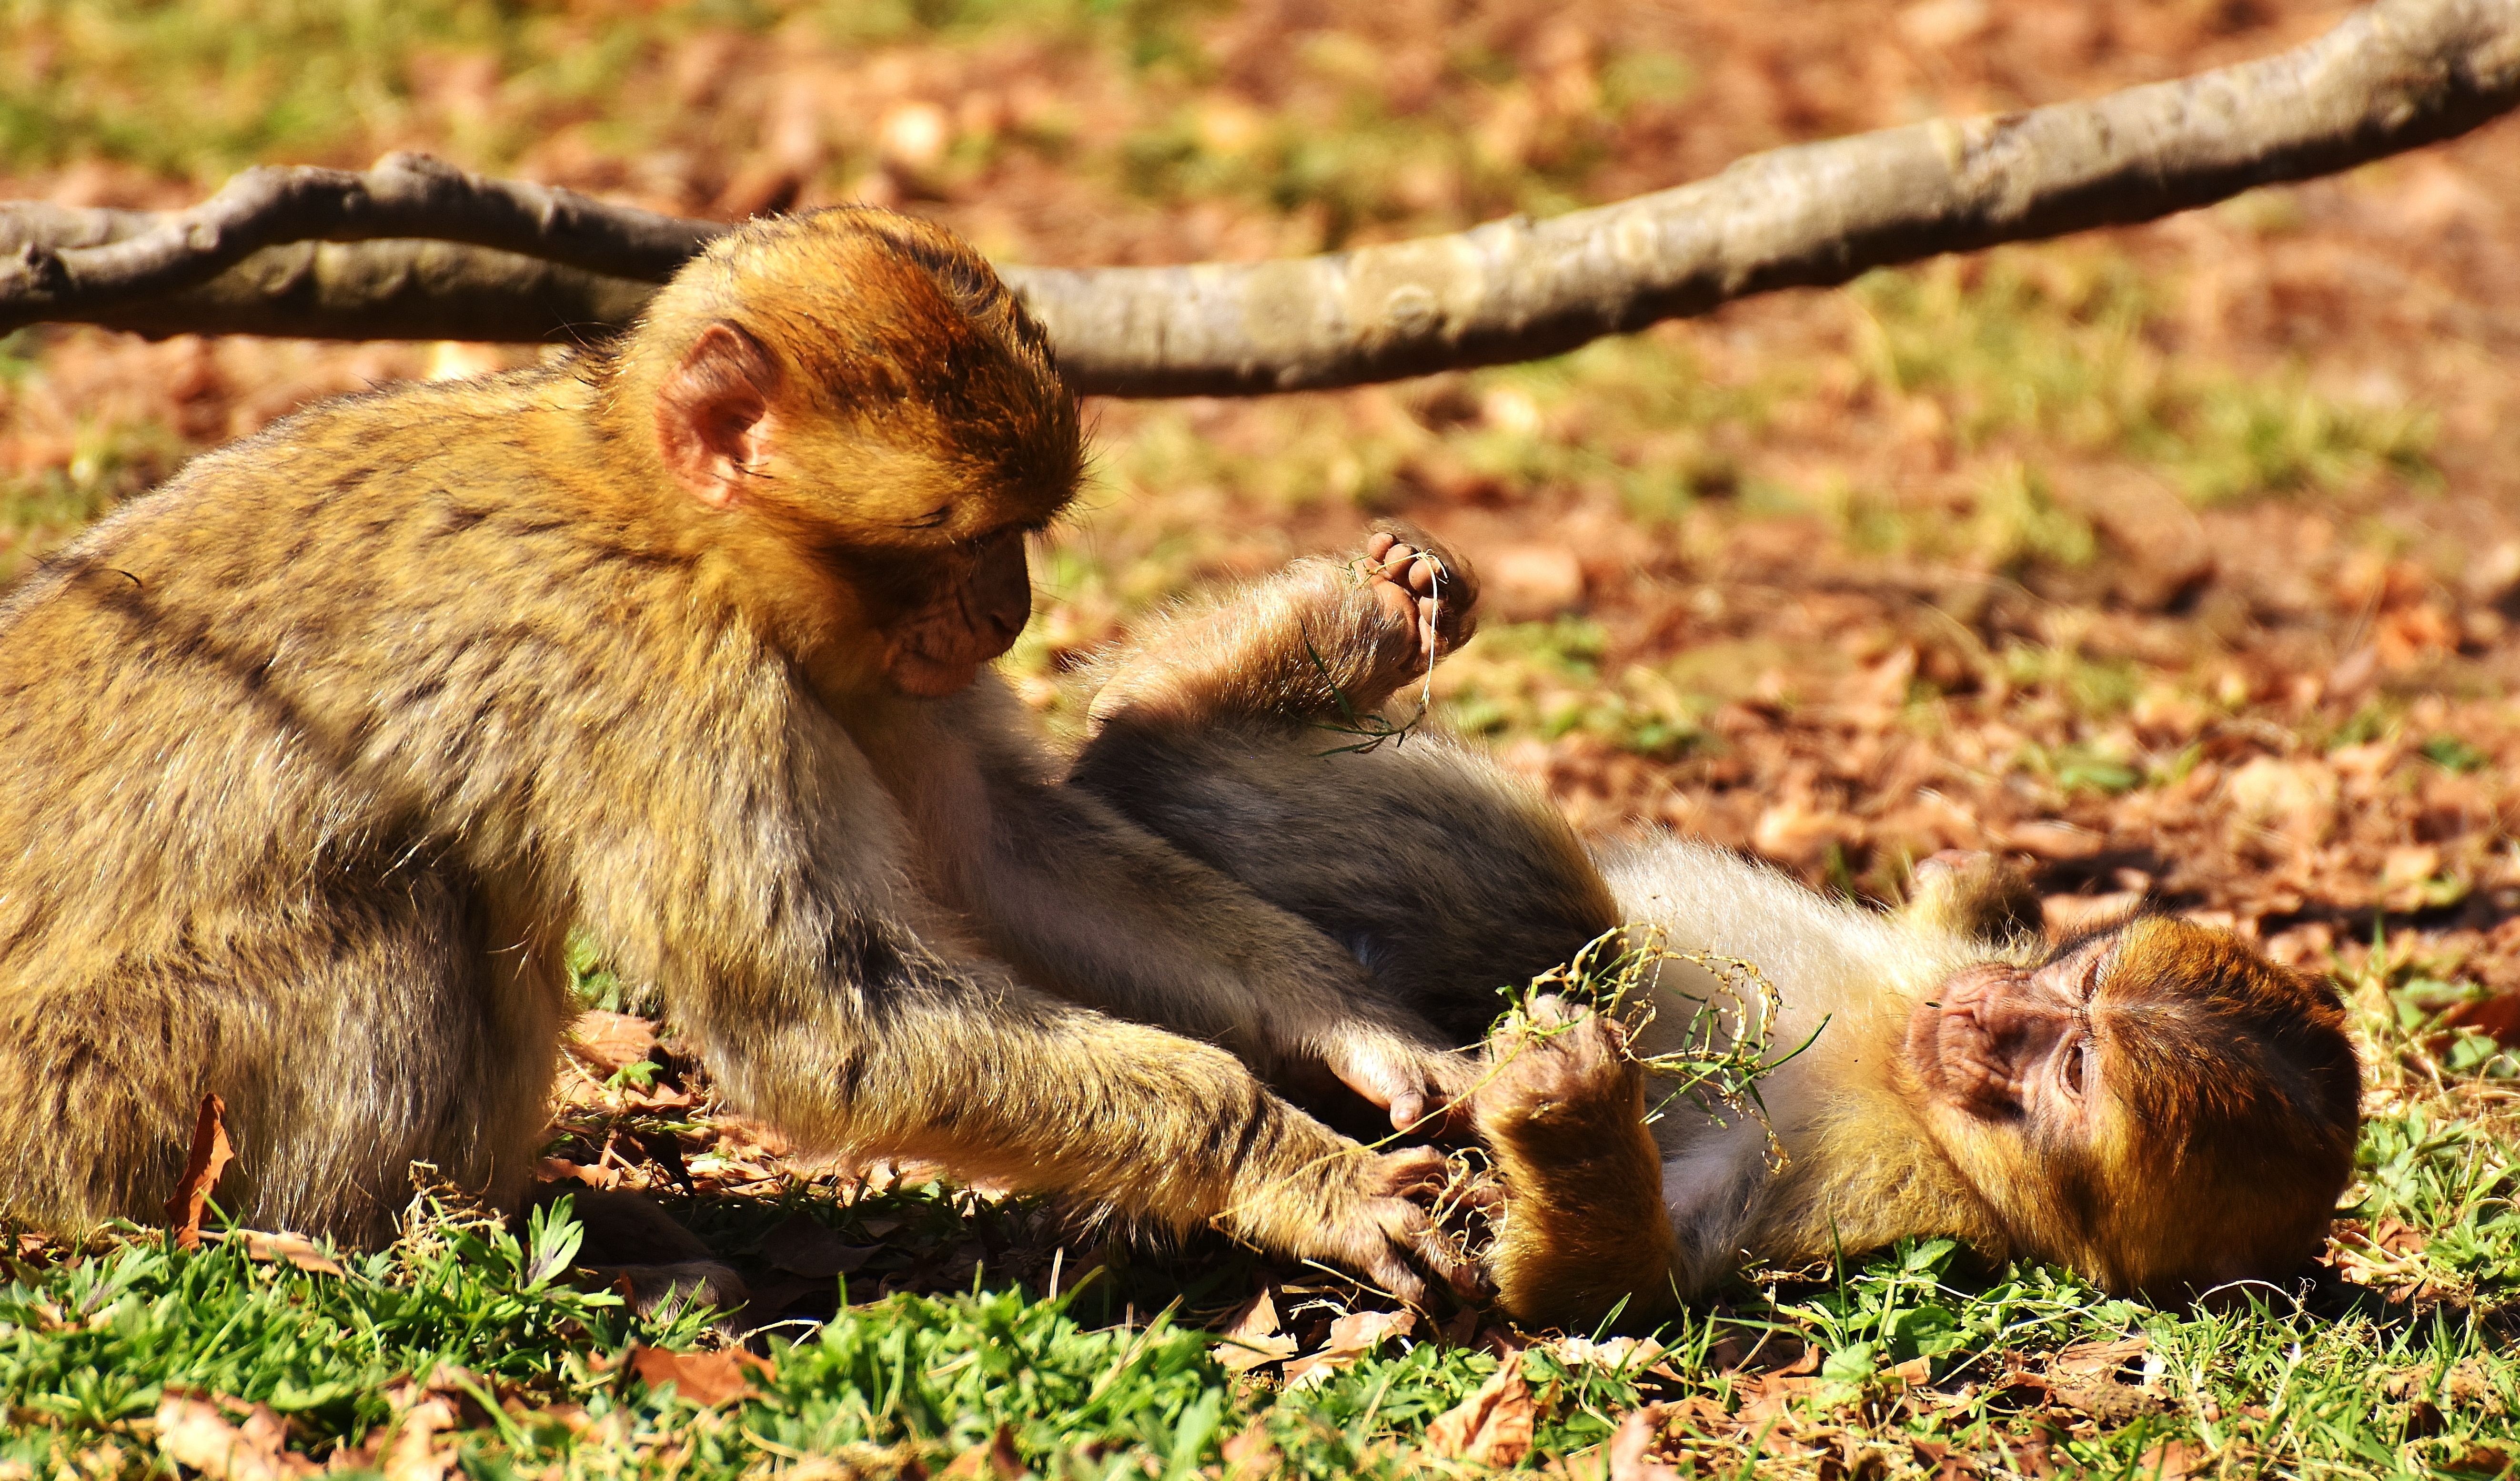
play, animal, cute, wildlife, zoo, mammal, fauna, primate, wild animal, vertebrate, safari, macaque, old world monkey, endangered species, berber monkeys, new world monkey, monkey mountain salem